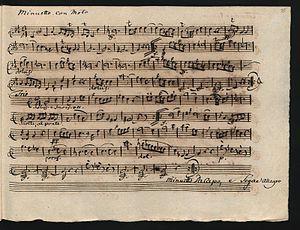
Manuscrit du quatuor opus 32 n.5 de Boccherini (menuet)
Les six quatuors à cordes opus 32 de Luigi Boccherini ont été composés en 1780 durant l'exil de Don Luis de Bourbon en Arenas de San Pedro. Considérés comme l'un des points culminants de sa production, le musicologue italien Giuliano Castelli n'hésite pas à ajouter, qu'avec ce nouveau recueil, « l'art de Boccherini atteint un niveau très élevé de raffinement ». D'autre part, le fait que deux des quatuors de l'opus 32 comptent quatre mouvements, alors que le modèle habituel des quatuors de Boccherini n'en comprend que trois atteste le début d'un remarquable processus d'adaptation au classicisme viennois représenté par Haydn.